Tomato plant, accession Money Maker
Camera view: bottom (45 deg); turntable rotation: 300 degrees
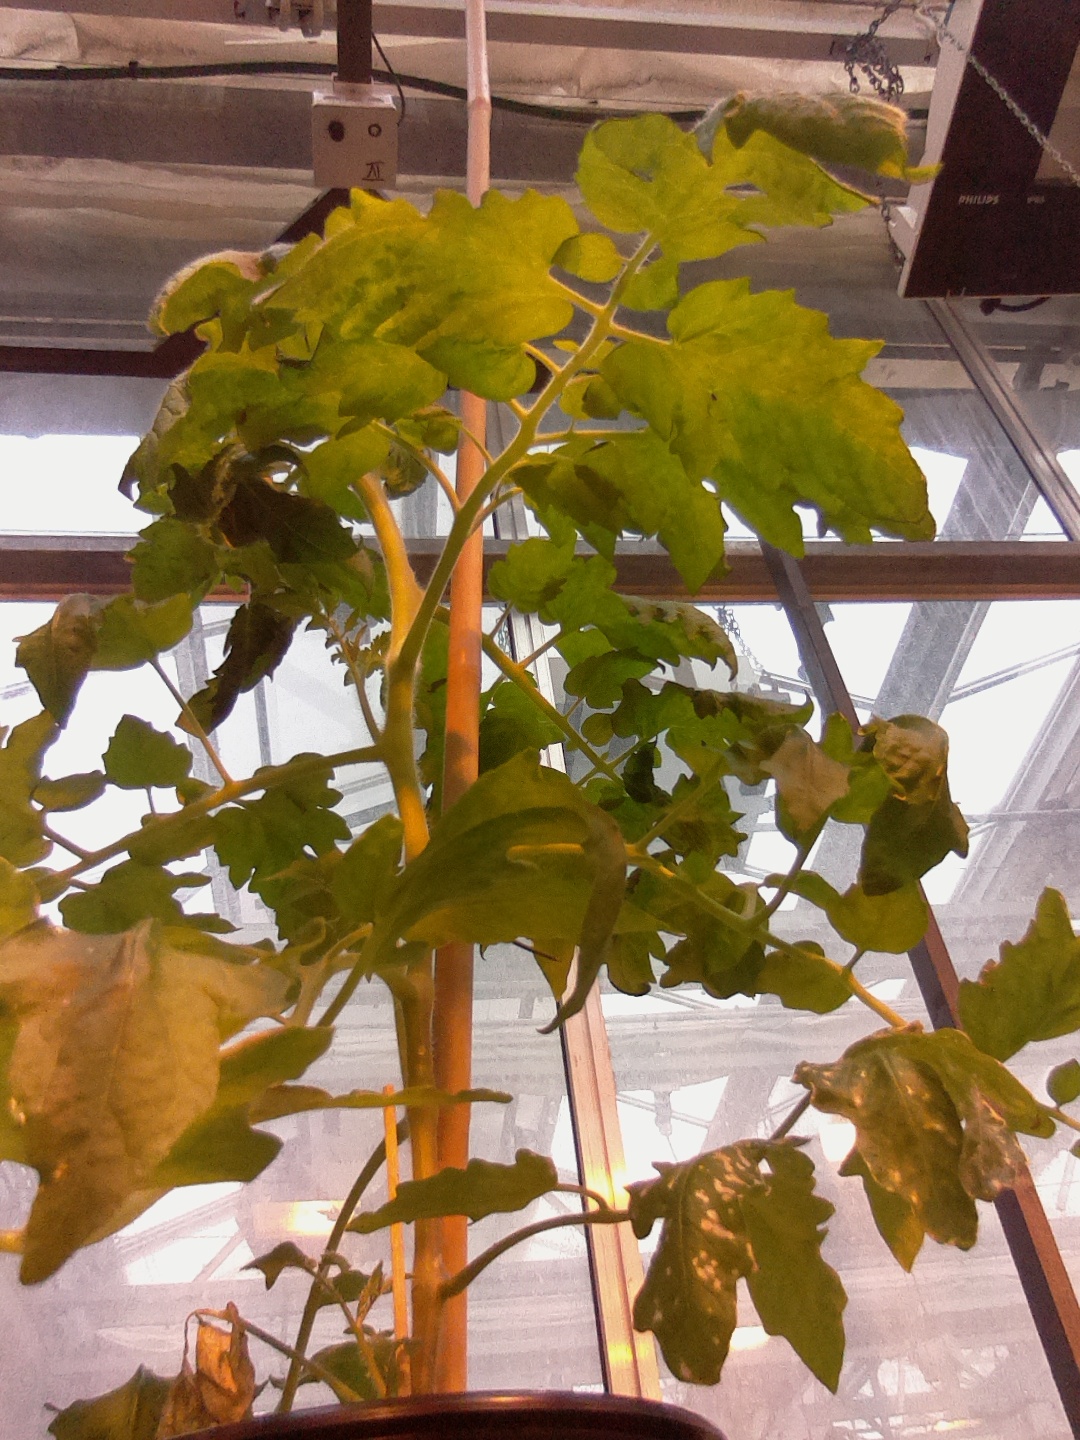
BBCH growth stage 53: 3 inflorescences visible